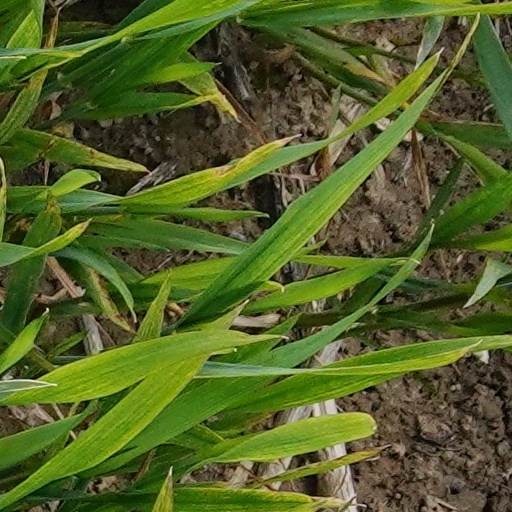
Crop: wheat